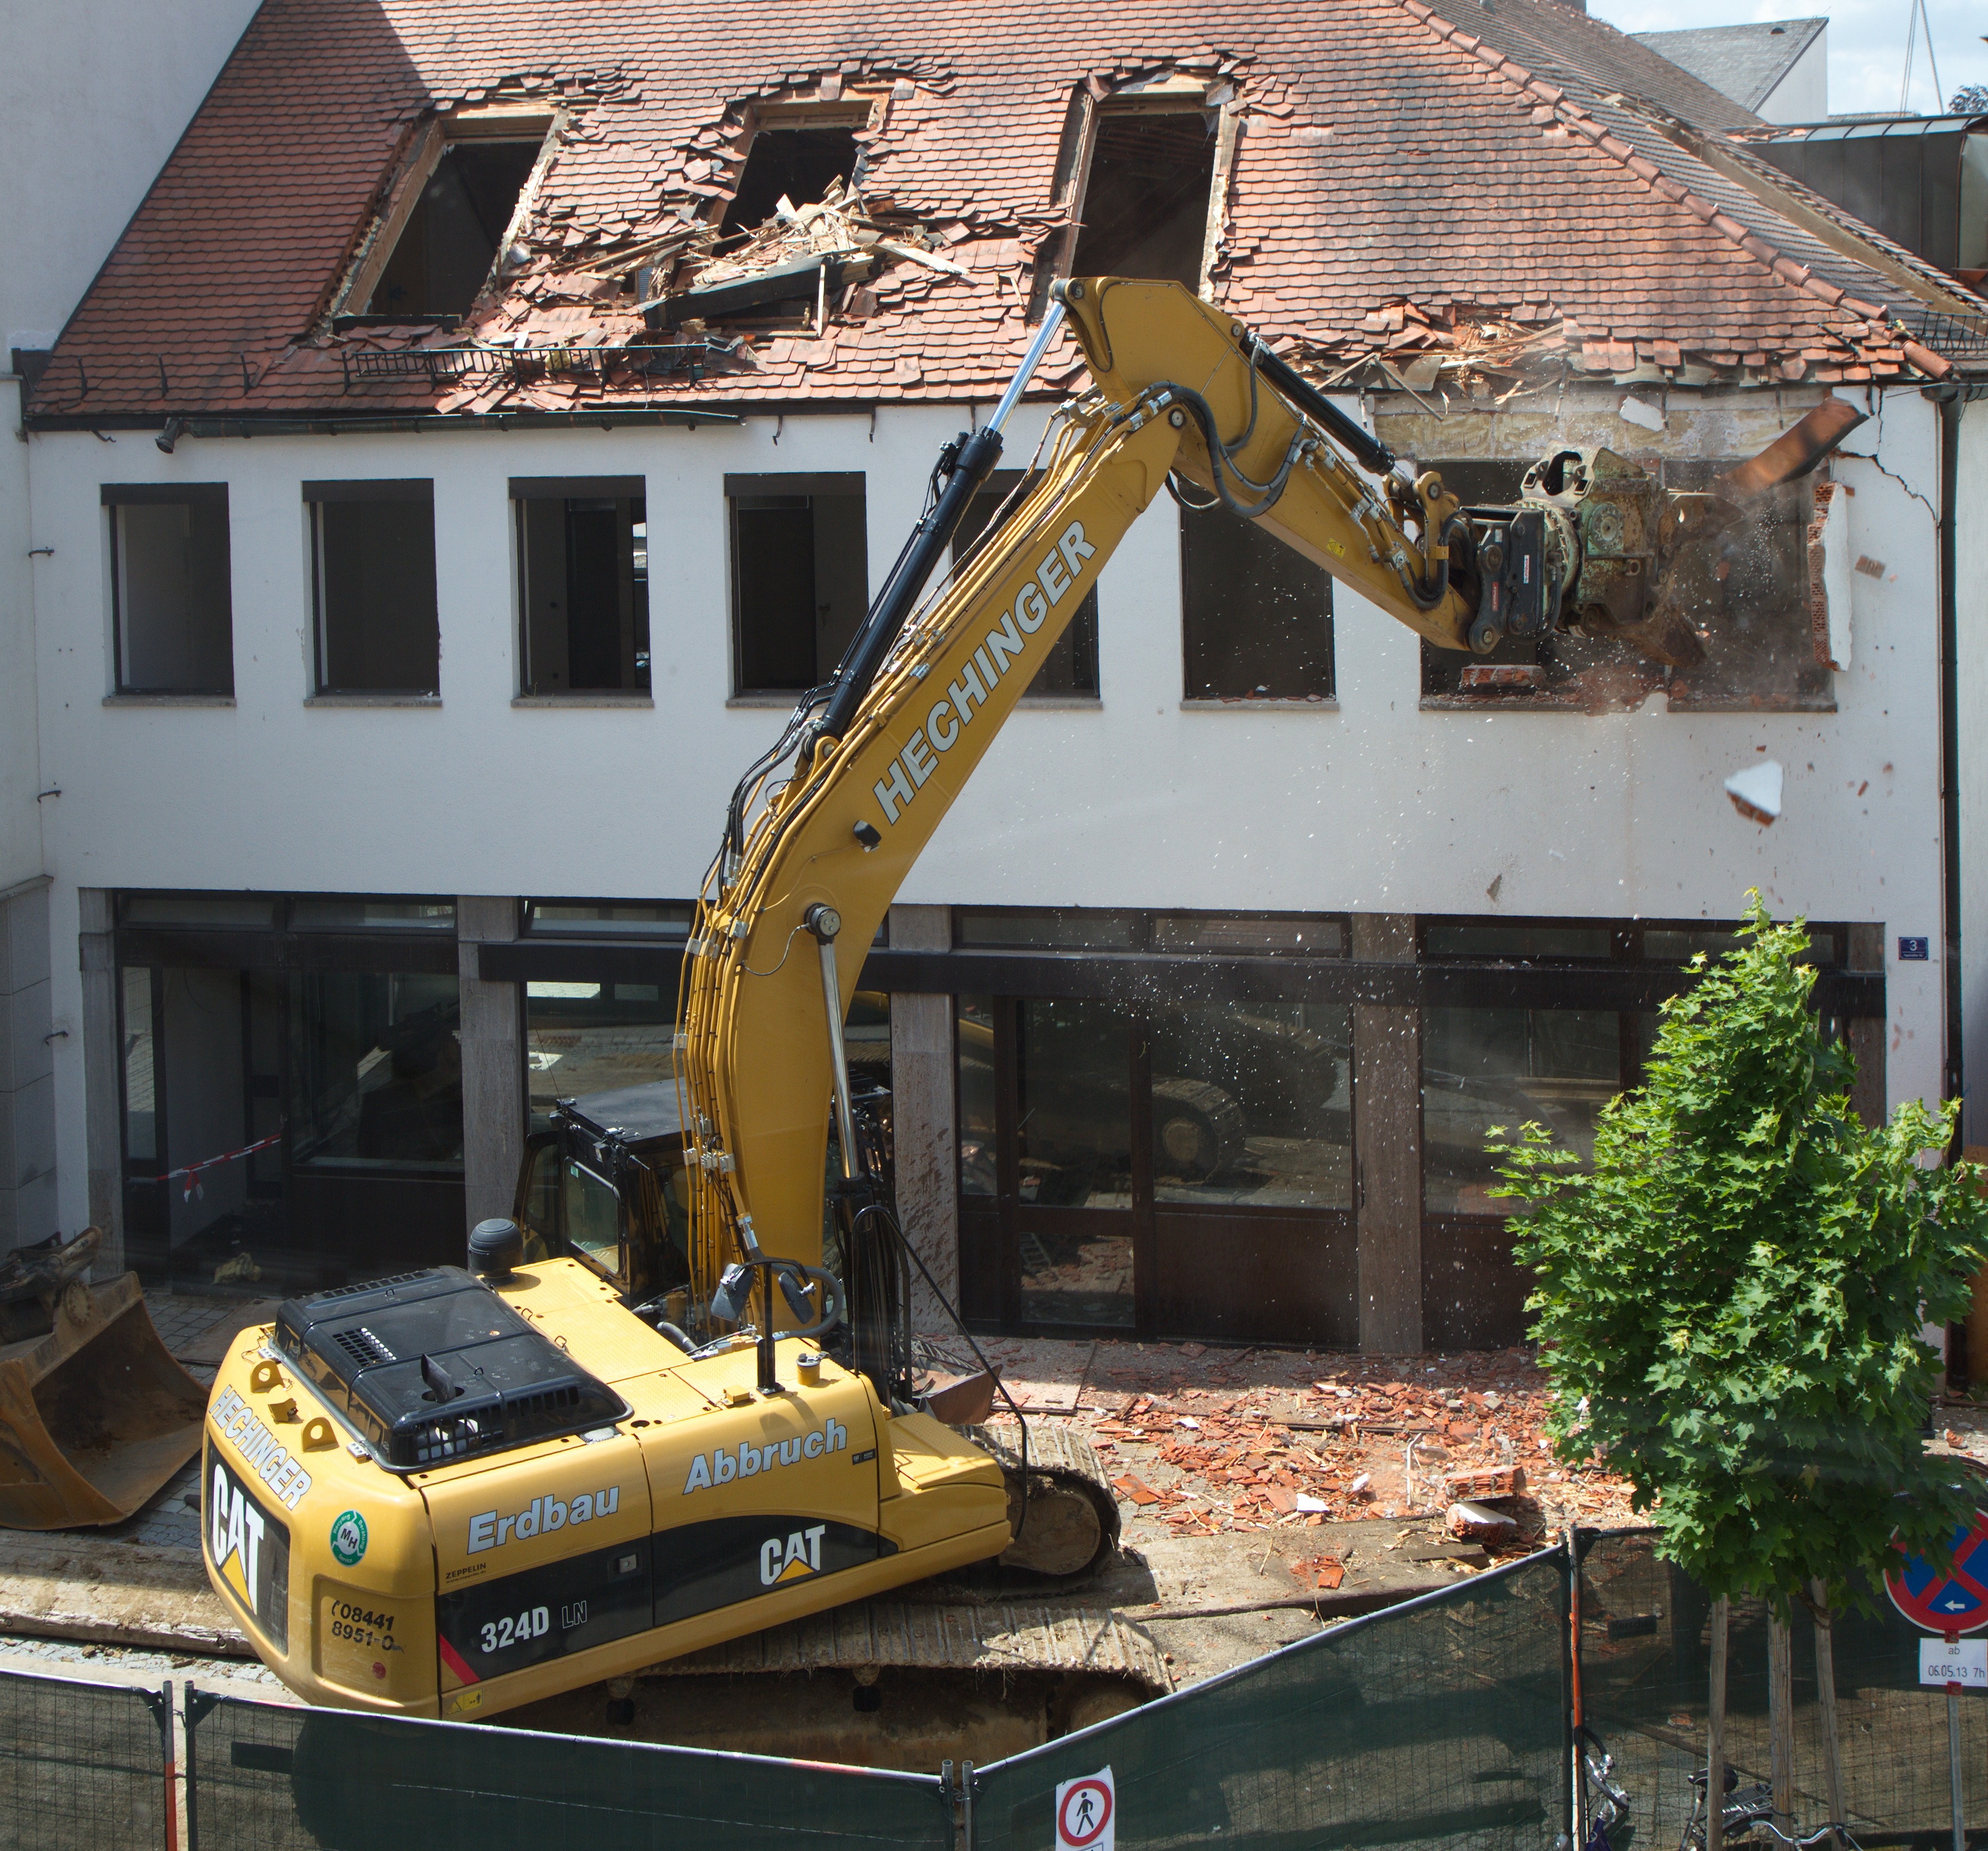
building, home, construction, vehicle, crane, site, demolition, excavators, construction equipment, construction debris, demolition cutter